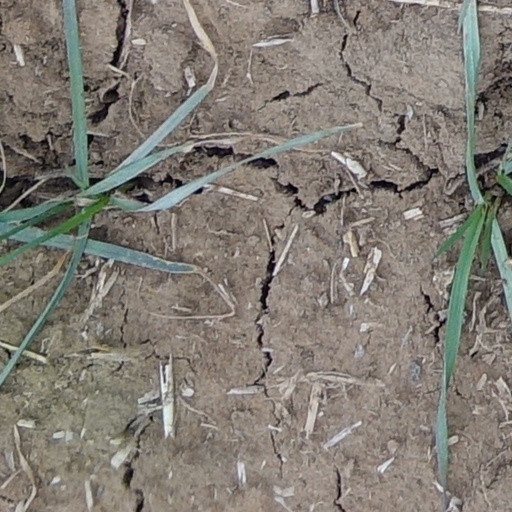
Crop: wheat